Tapa, Estonia

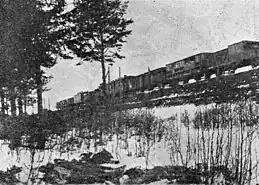
Armored Train No 1 near Tapa on 9 January 1919. Fallen soldiers of the Red Army on the foreground.

On 1 August 1923, an armoured train regiment was formed in Tapa with two armoured wagons: the "Kapten Irv", which served in the Estonian War of Independence, and the "Onu Tom". On 30 November 1934, a regiment in Valga (in southern Estonia) was moved to Tapa. In January 1941, the regiment was dissolved by Soviet forces. On 14 August 1941, Nazi German troops took over Tapa. The Germans housed their military items here, where the Estonian armoured train regiment's headquarters had been. In 1972, the engineering-technical education military unit no. 67665 of the Soviet army was on the site.